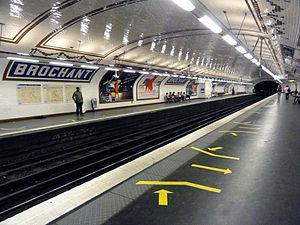
La station Brochant de la ligne 13 du métro de Paris, France
Brochant est une station de la ligne 13 du métro de Paris, située dans le 17ᵉ arrondissement de Paris, à la limite des quartiers des Épinettes et des Batignolles.
Le quartier des Épinettes est le 68ᵉ quartier administratif de Paris situé dans le 17ᵉ arrondissement.